Asia Society

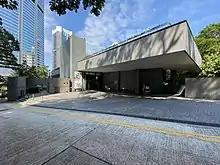
Asia Society Hong Kong Center

2012 marked a major expansion, with the opening of multimillion-dollar buildings in Hong Kong and Houston, Texas. The Hong Kong complex, dedicated on February 9, 2012, is situated on the site of a former British military explosives magazine overlooking Victoria Harbour and includes numerous restored military buildings. The project was designed by architects Tod Williams and Billie Tsien. The Asia Society Hong Kong Center was established in 1990.